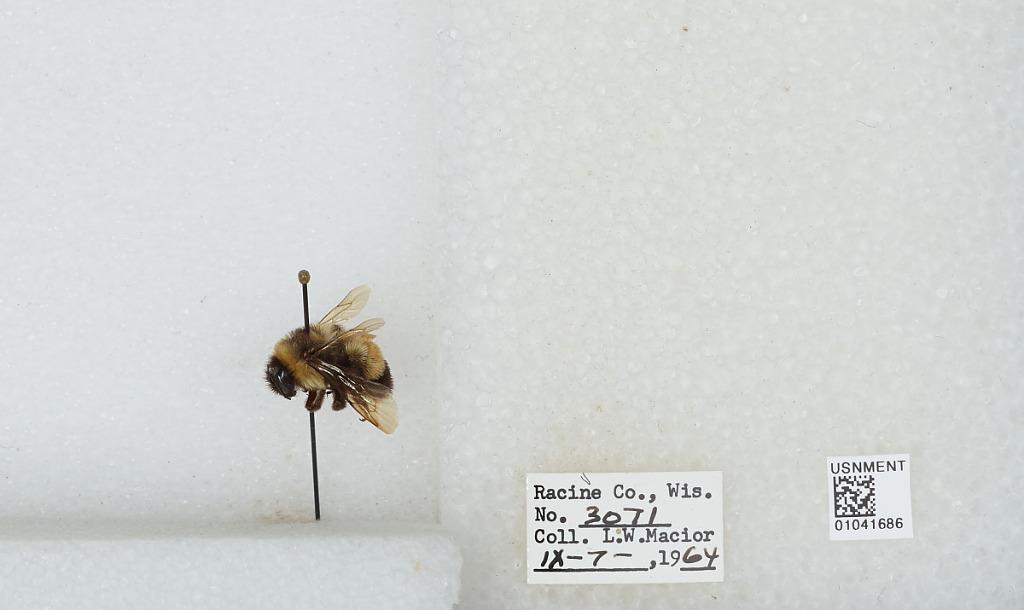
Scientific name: Bombus (Bombus) affinis Cresson
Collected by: L. Macior
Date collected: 1964-9-7
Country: United States
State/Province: Wisconsin
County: Racine
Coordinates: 42.78, -87.76